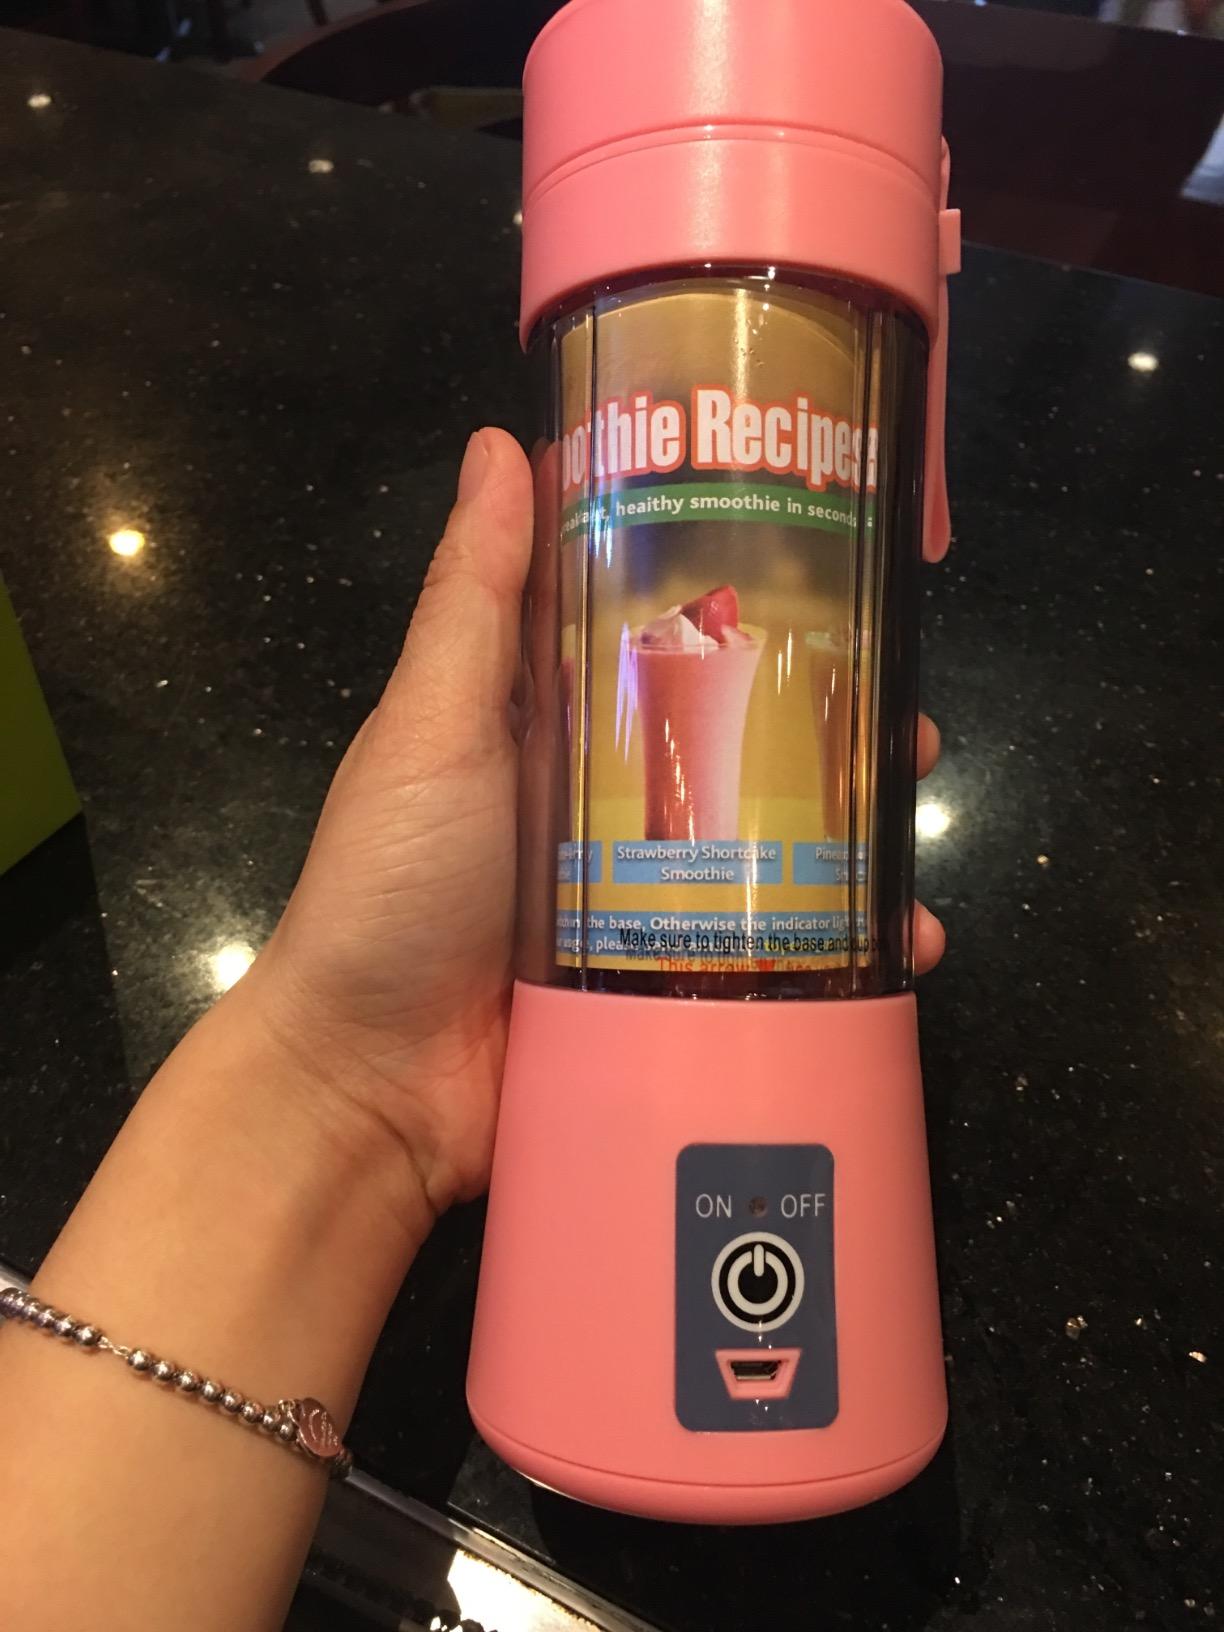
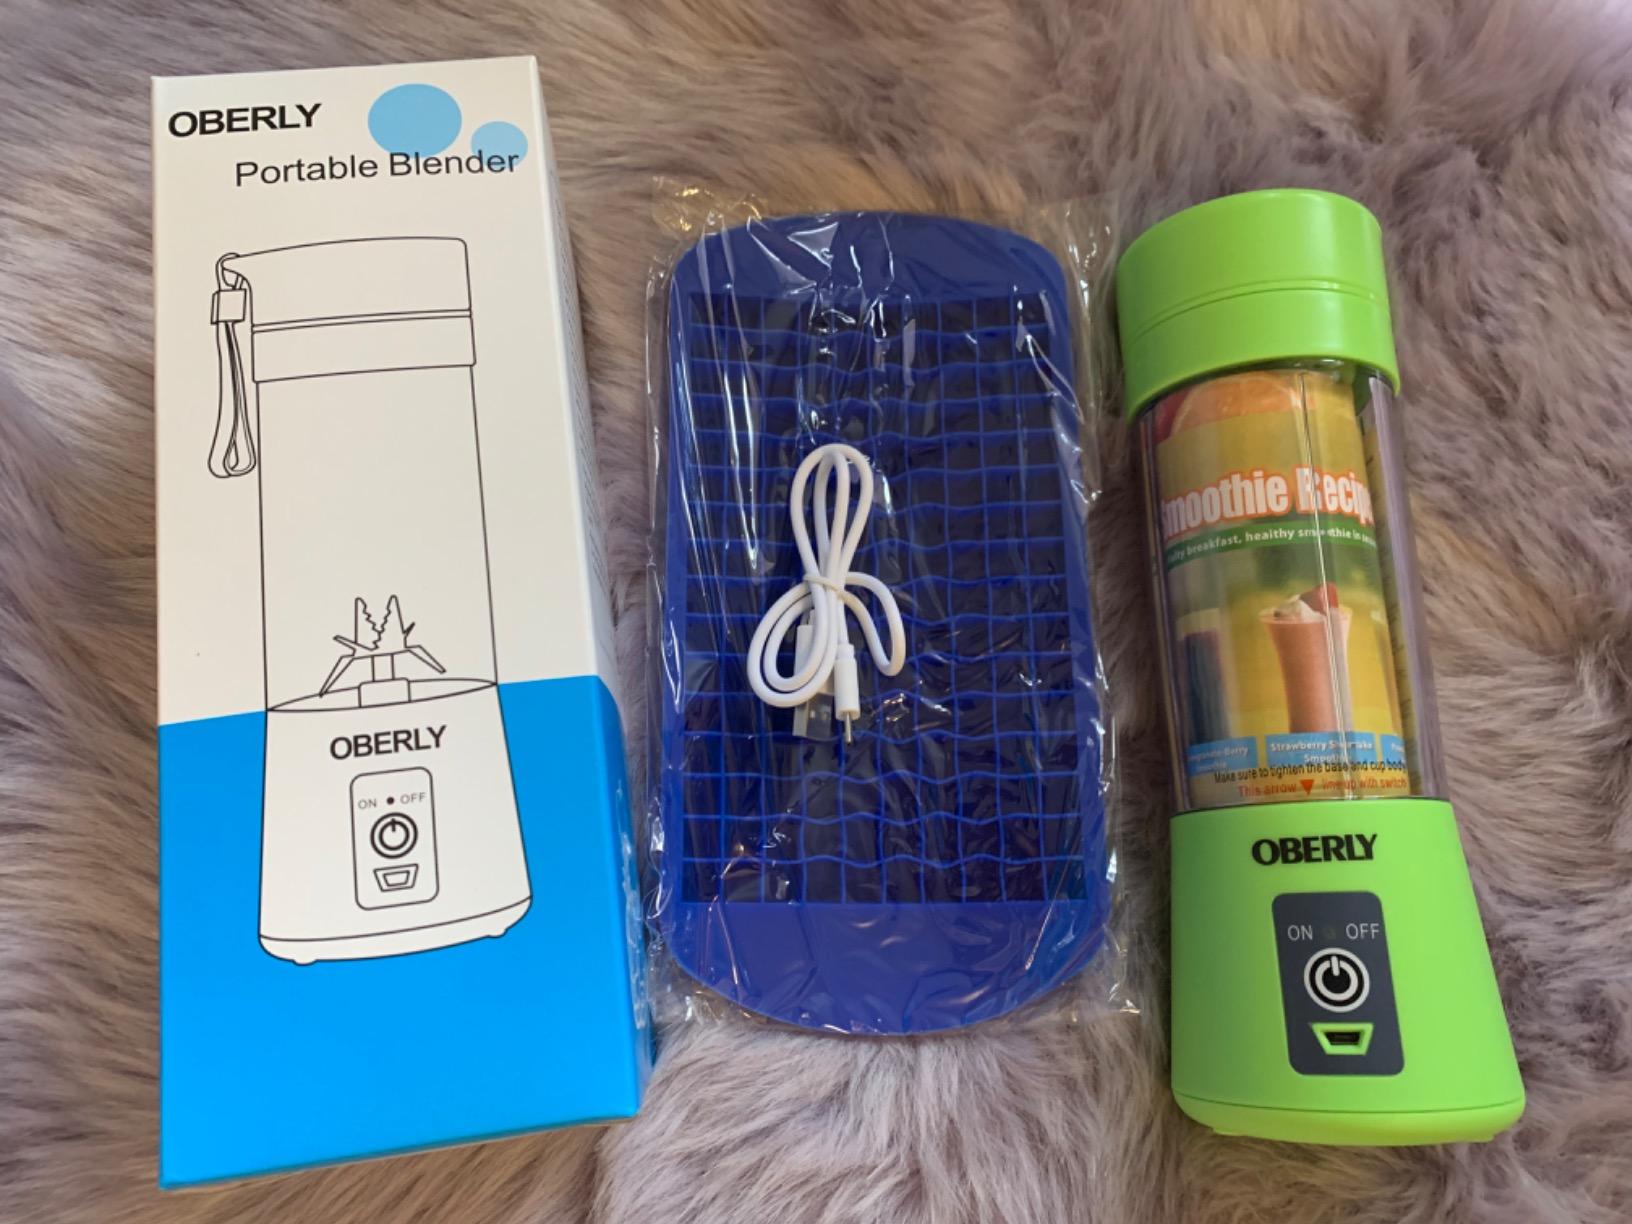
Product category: items_blender
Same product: no